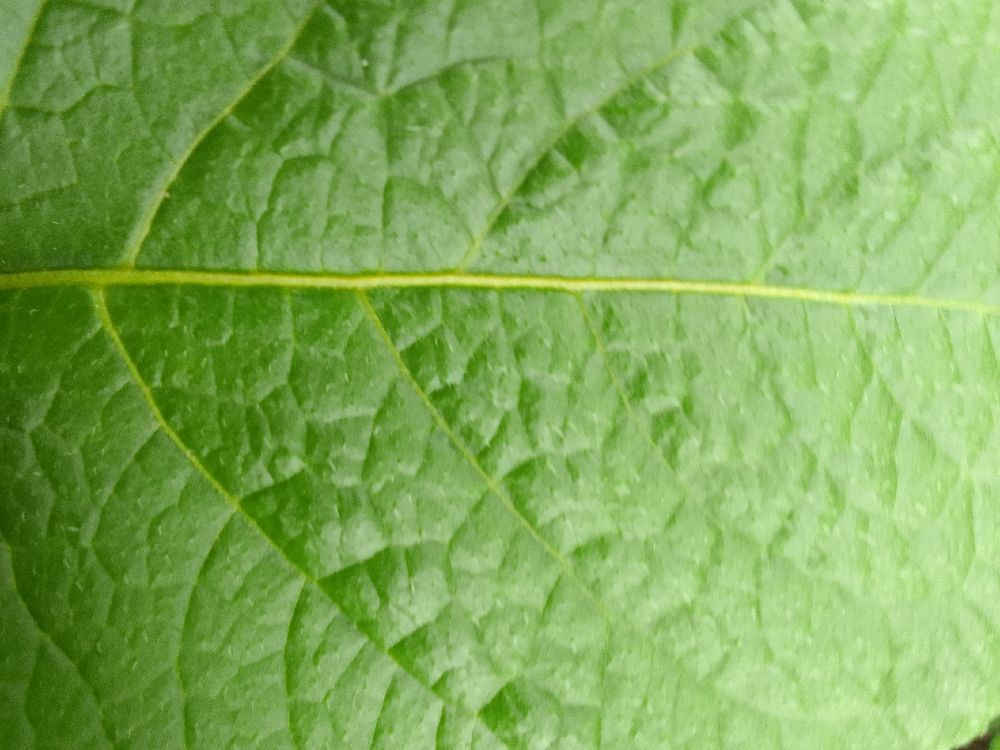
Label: Healthy